Duluth, Minnesota

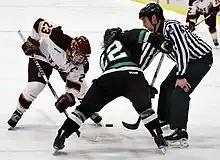
Saara Niemi playing with the Minnesota Duluth Bulldogs in 2010

Once a warehouse district, Canal Park has become a hub of restaurants, shops, and recreation. A walking path offers views of Lake Superior, Park Point's sand dunes, and the Aerial Lift Bridge, which spans the Duluth Ship Canal. The seven-mile Lakewalk passes landmarks like Leif Erikson Park and the Duluth Rose Garden, ending at Bayfront Festival Park, which hosts concerts and events.